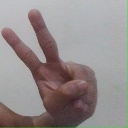
अक्षर: ऐ